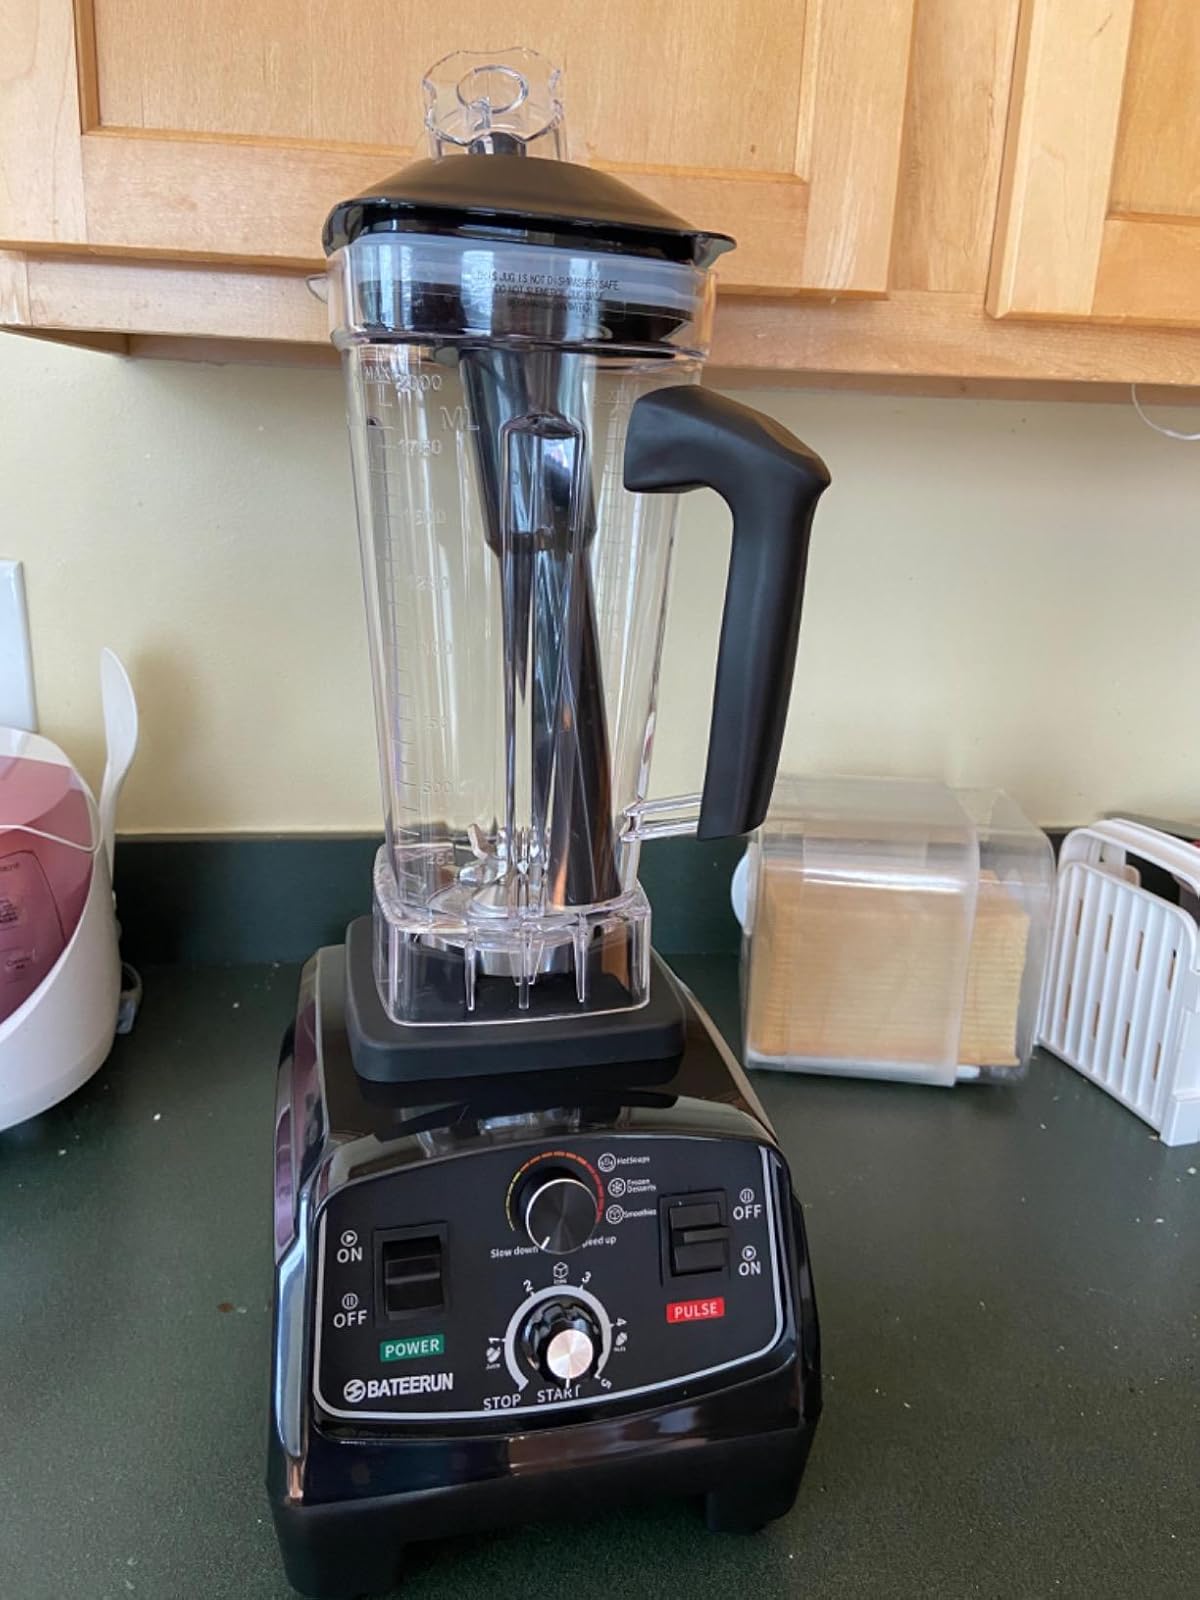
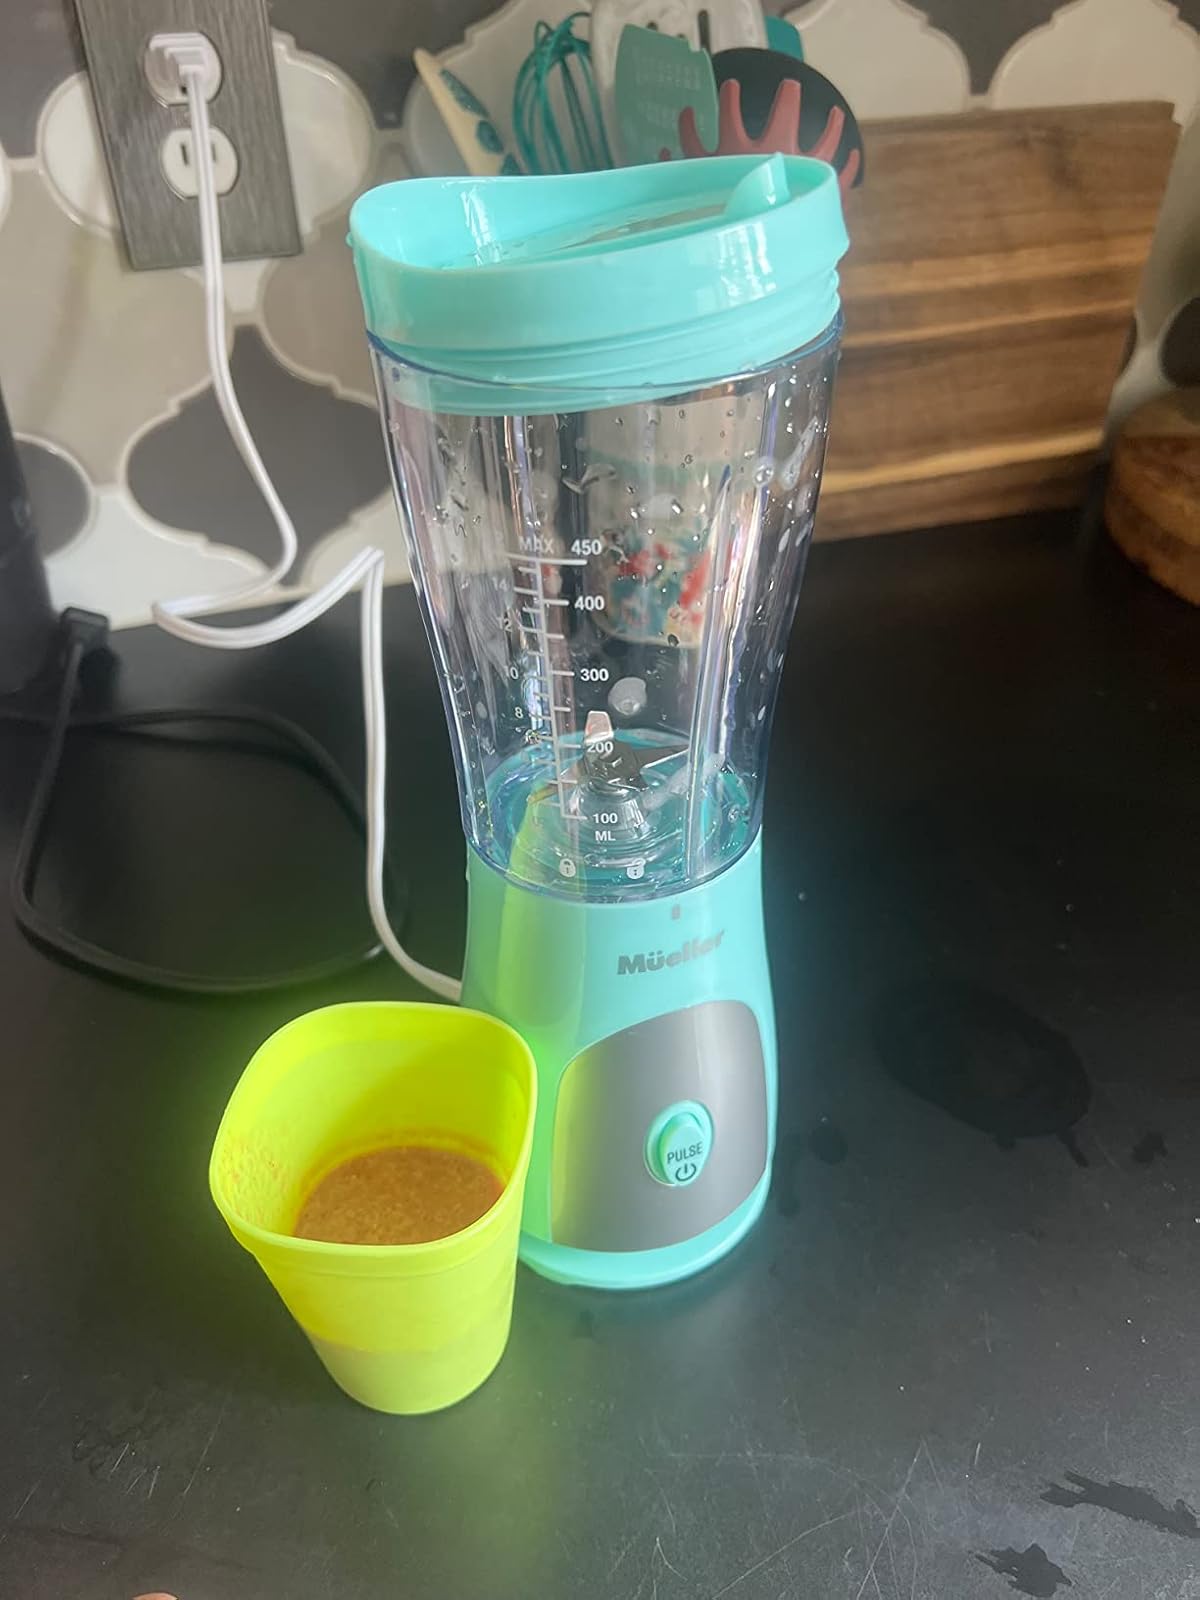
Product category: items_blender
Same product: no